Fritz Langner

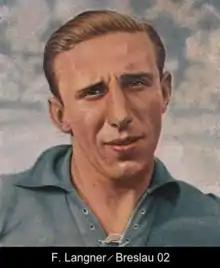
Langner in 1937

Fritz Langner (8 August 1912 – 25 January 1998) was a German football player and manager.